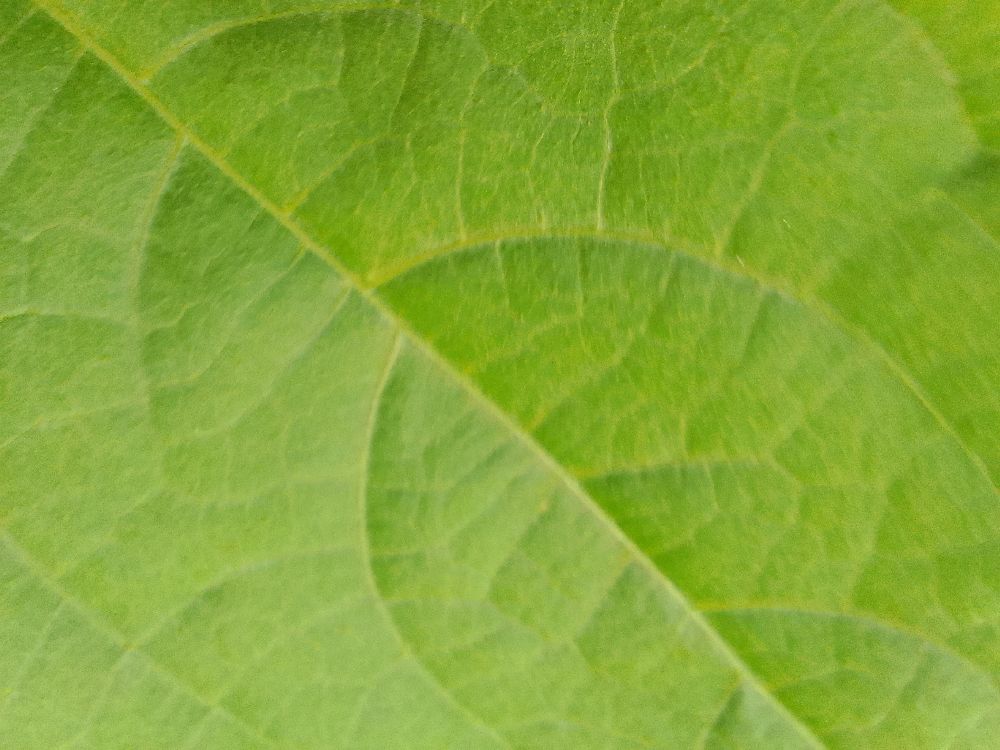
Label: healthy